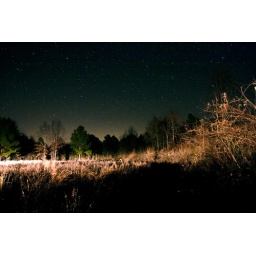
A field lit by jeep headlights under a starry sky